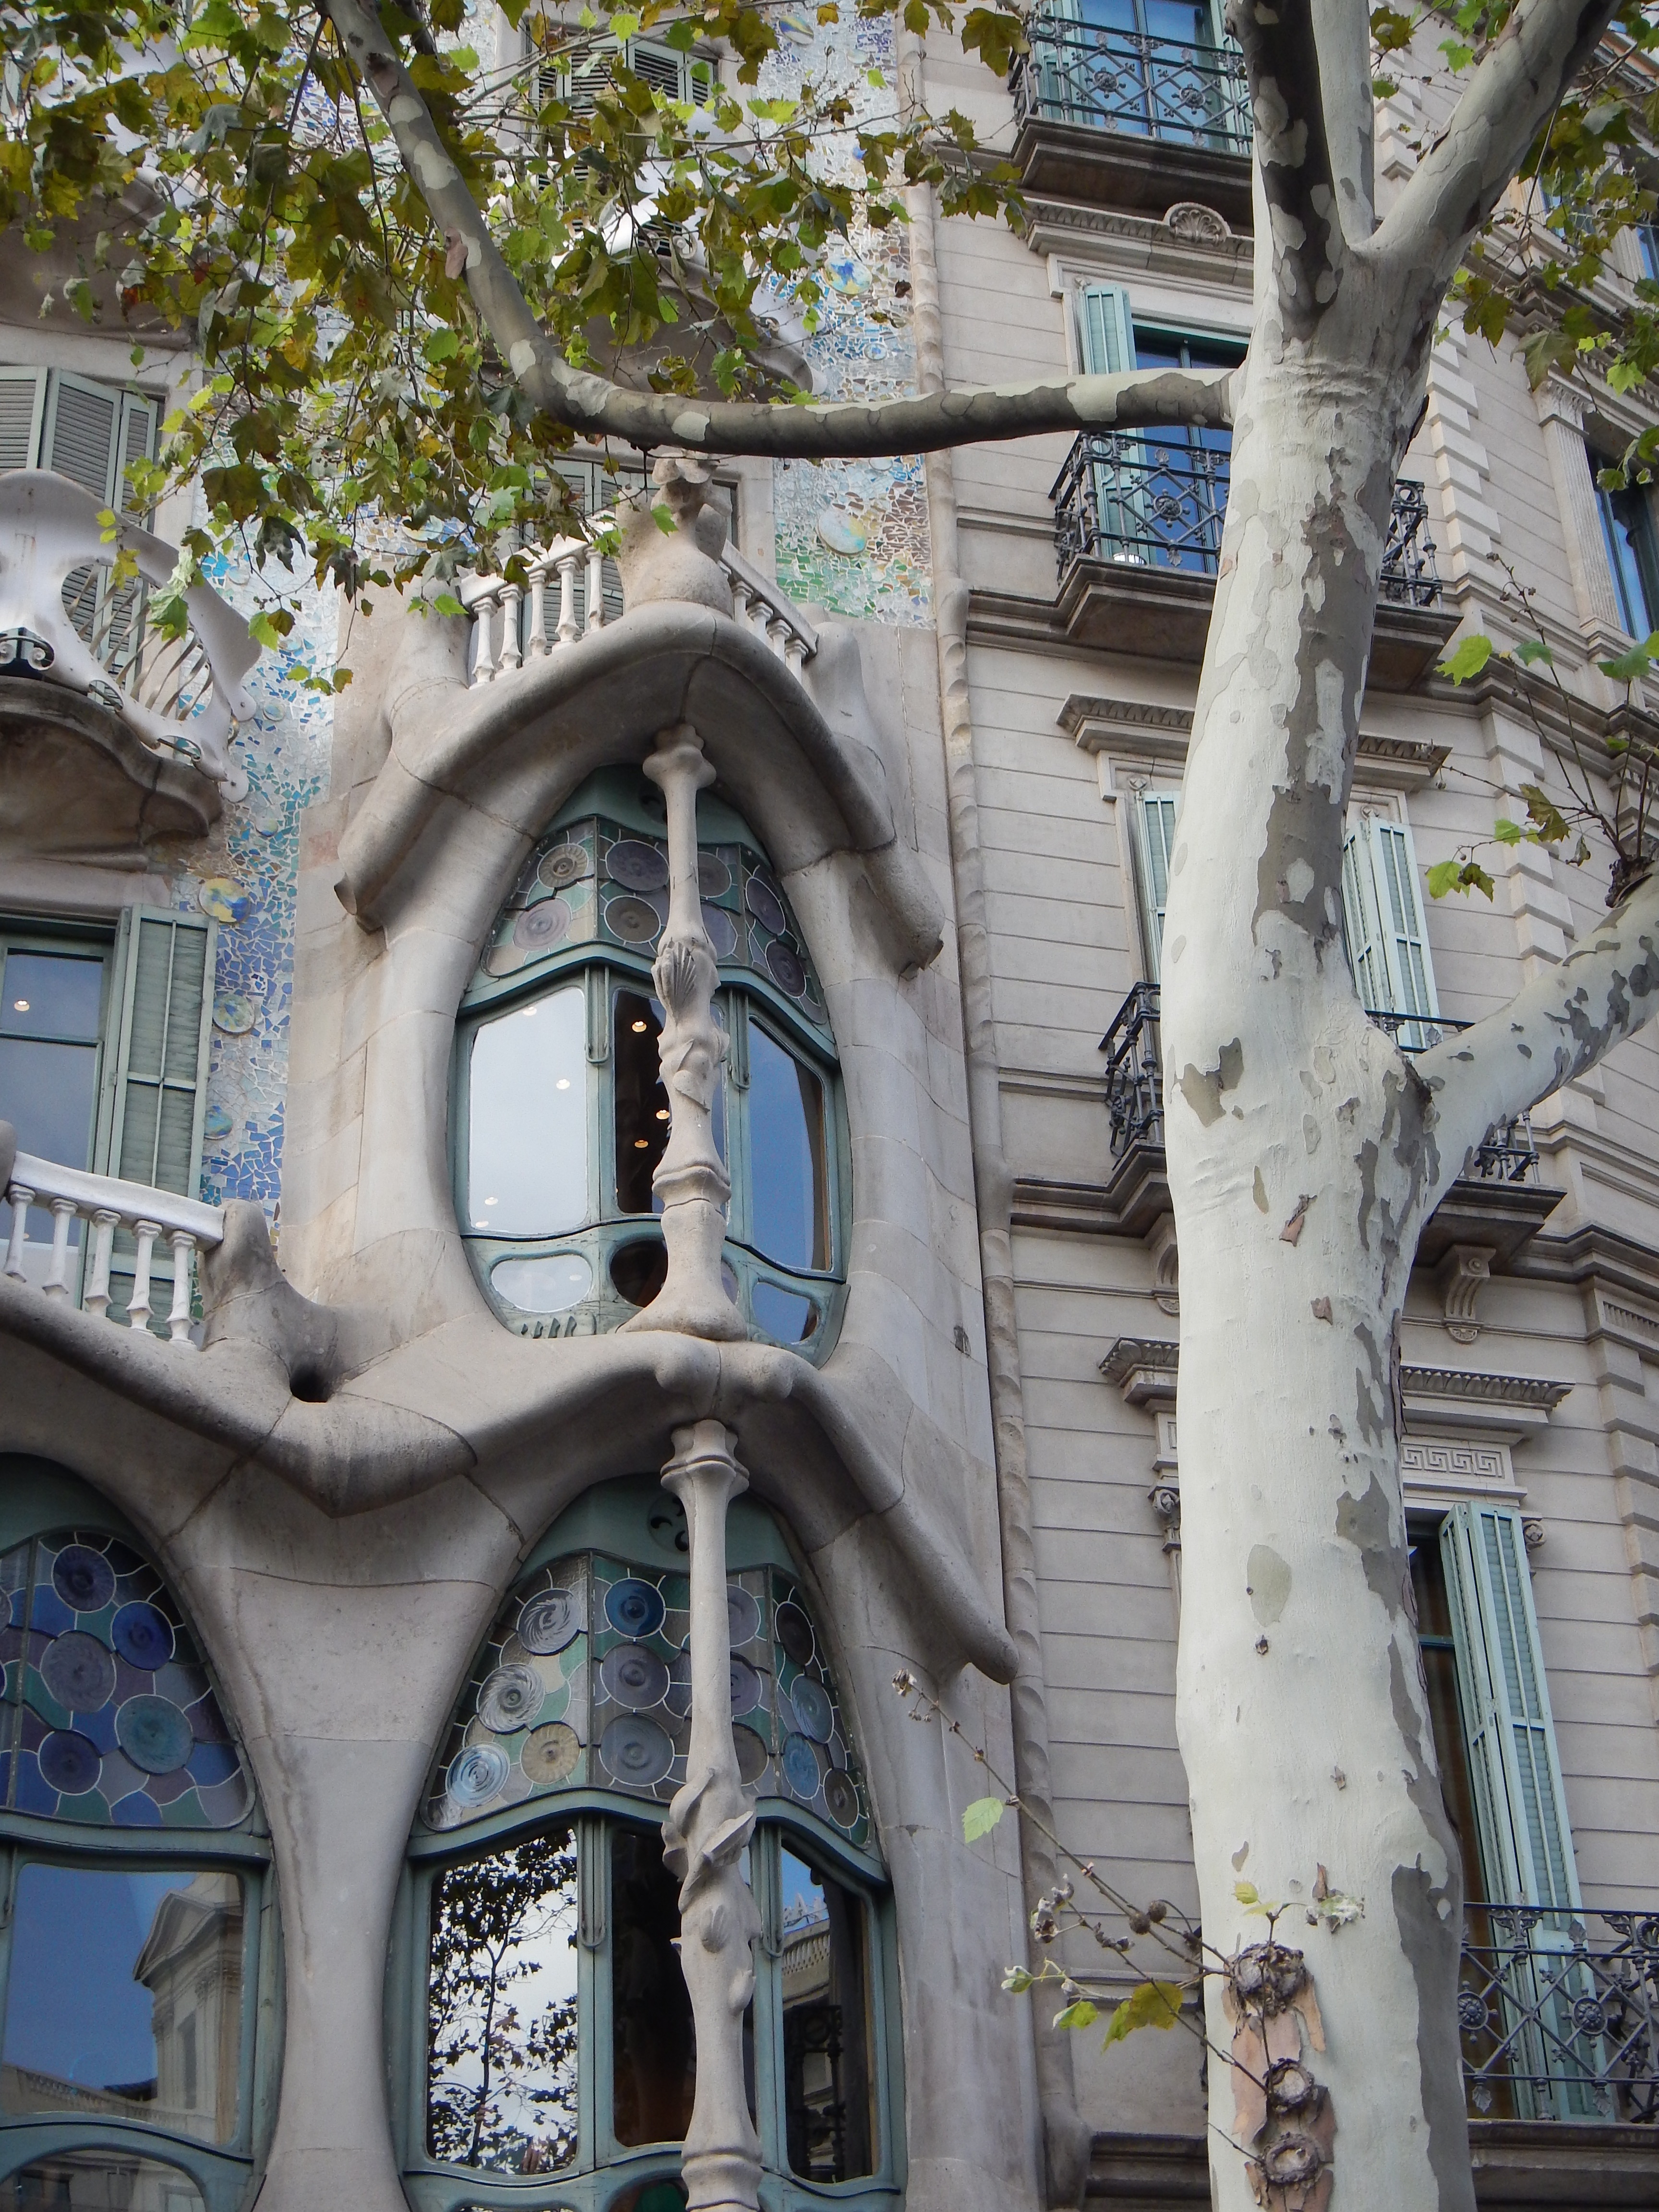
tree, architecture, road, street, house, window, town, city, wall, travel, arch, spring, facade, tourism, barcelona, sculpture, art, spain, catalonia, neighbourhood, stained glass window, the fa ade of the, beautiful building, urban area, batllo house, antoni gaudi, bone house